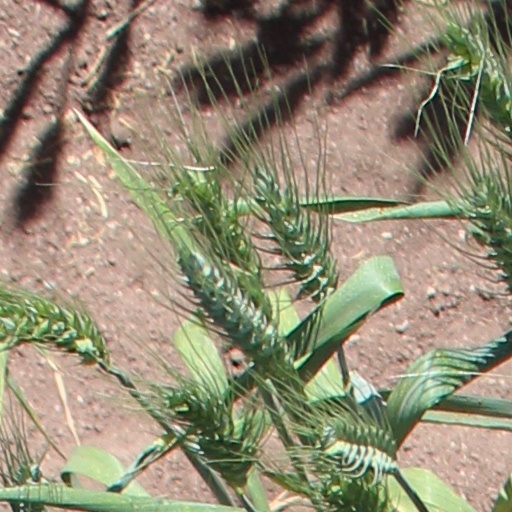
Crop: wheat